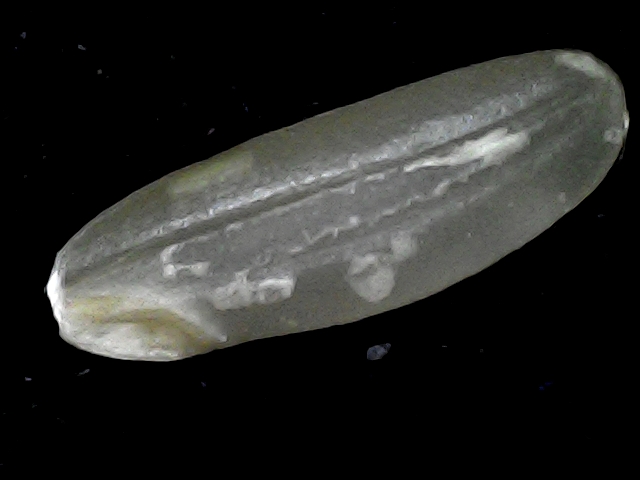
Rice variety: BR23